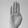
ASL letter: B